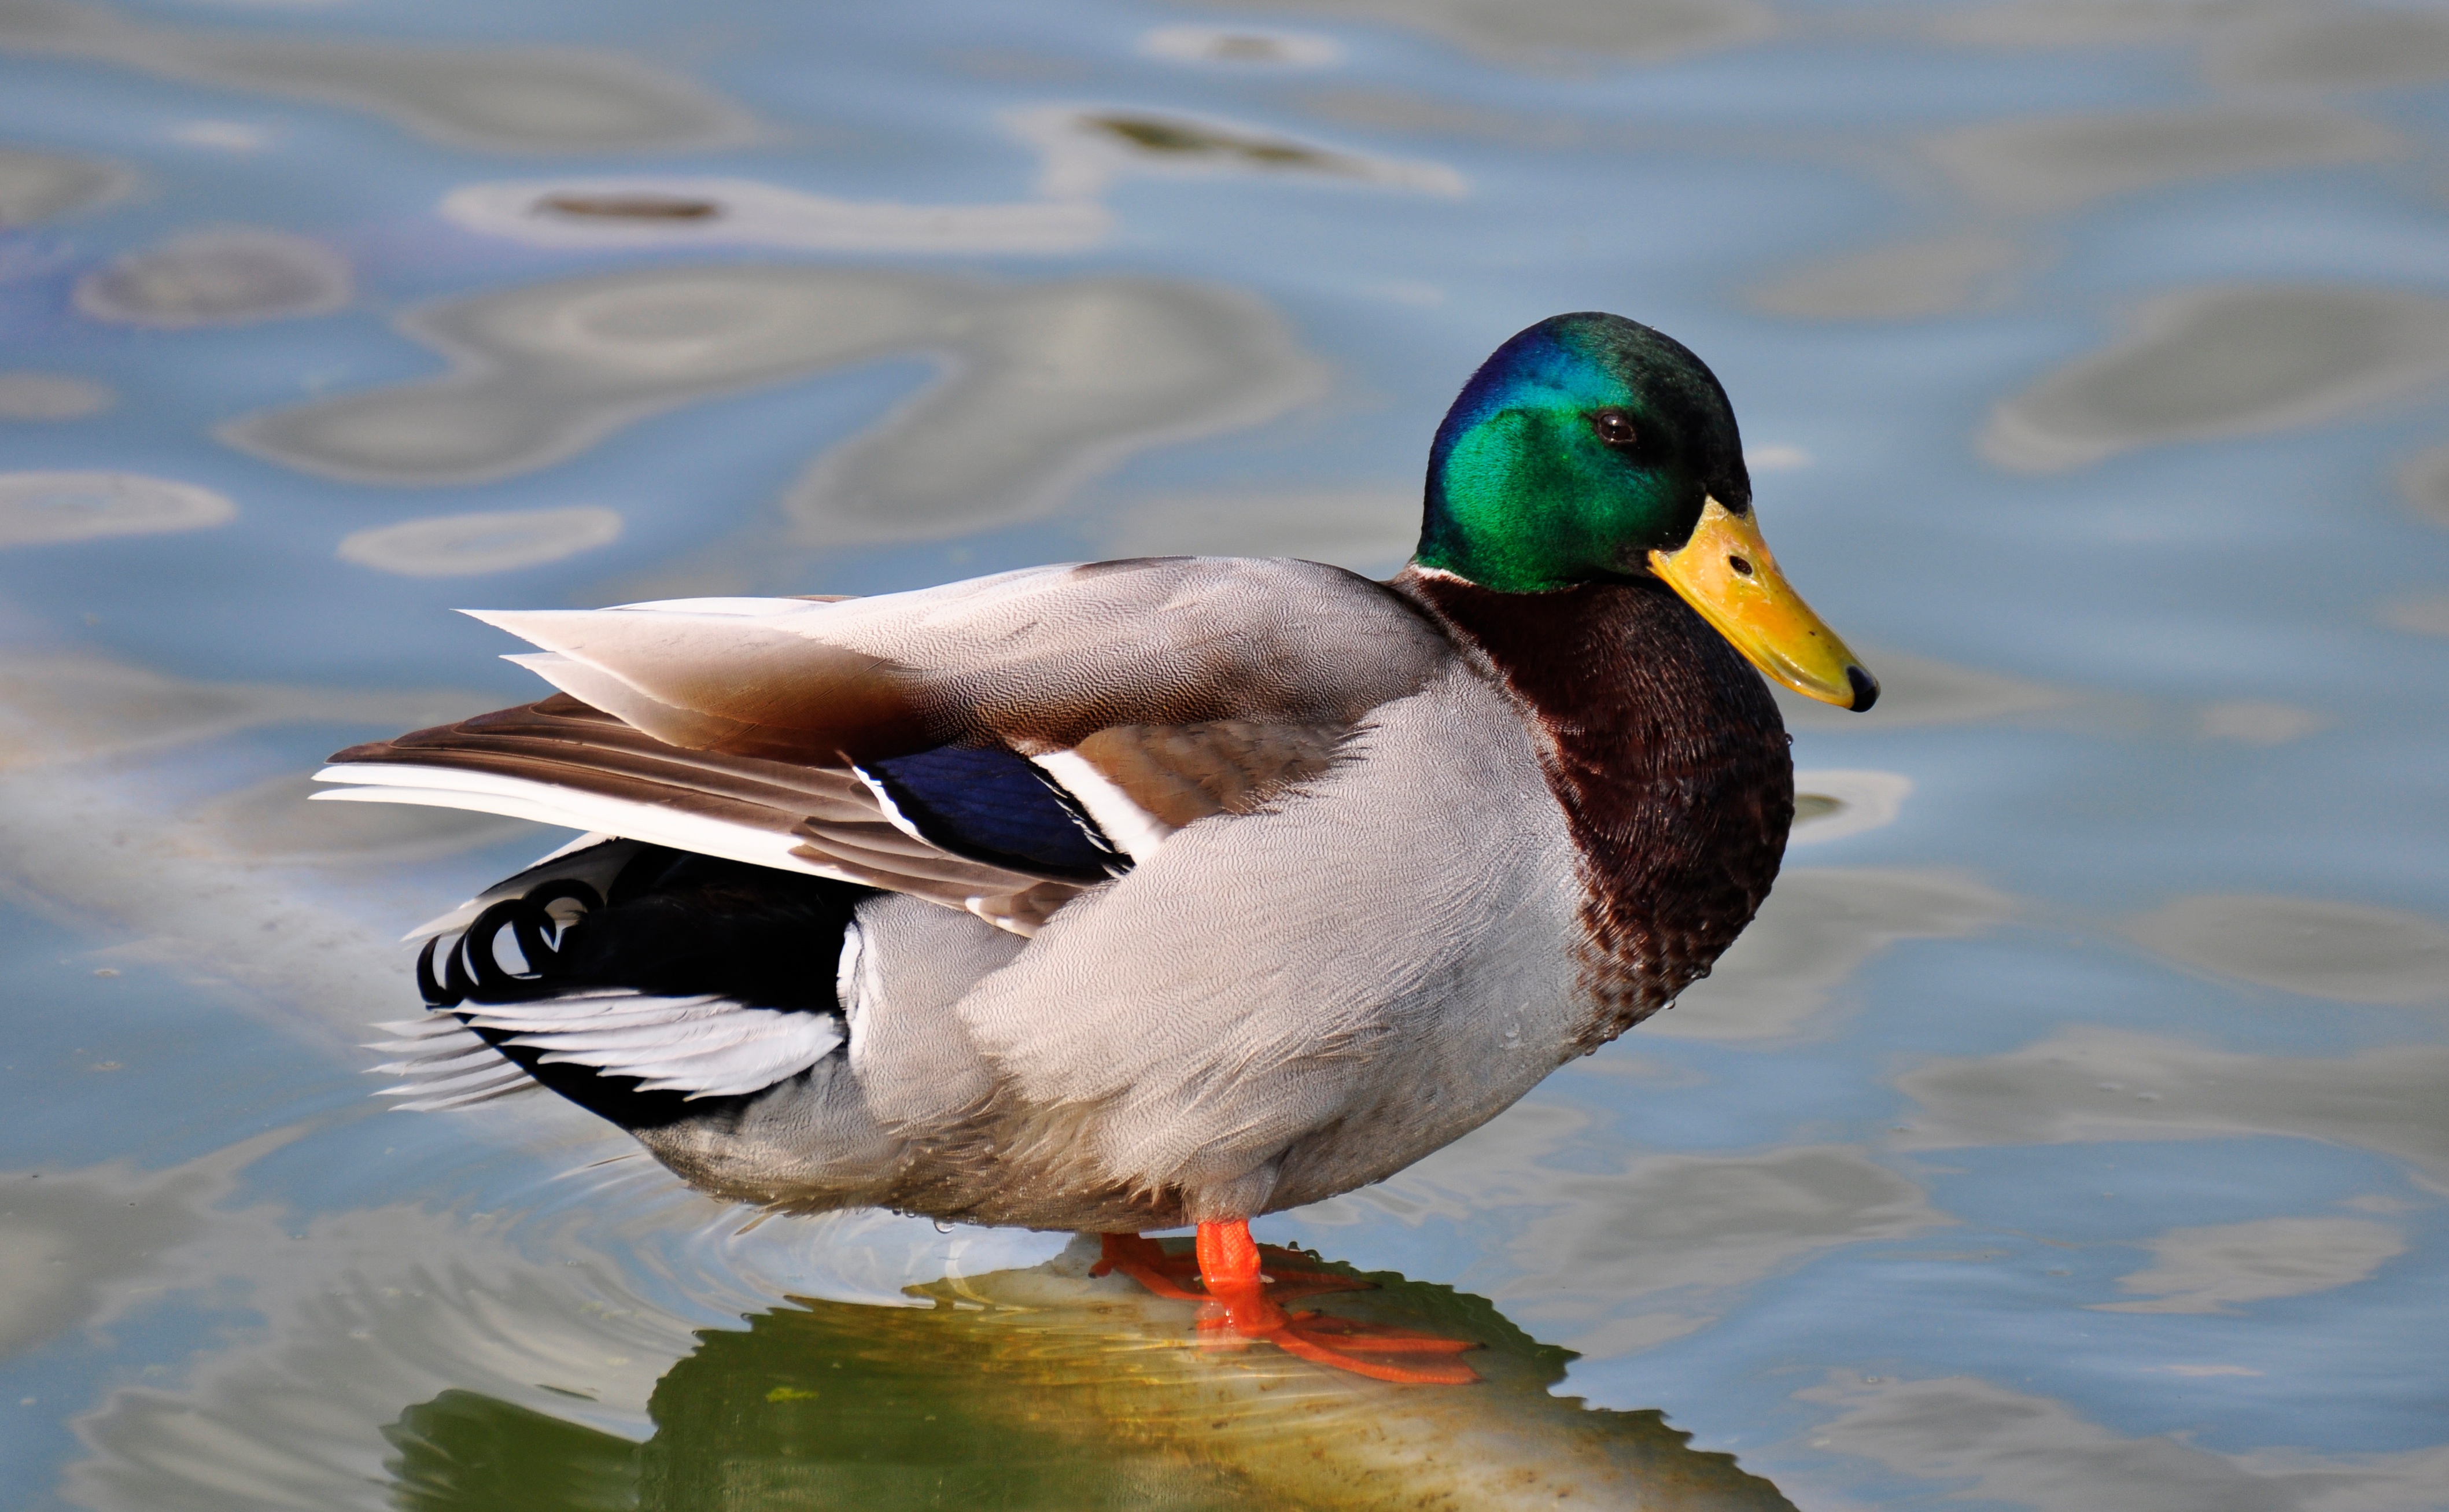
water, bird, wing, wildlife, beak, fauna, aquatic bird, poultry, drake, duck, vertebrate, waterfowl, water bird, mallard, canard, mergus, ducks geese and swans, seaduck